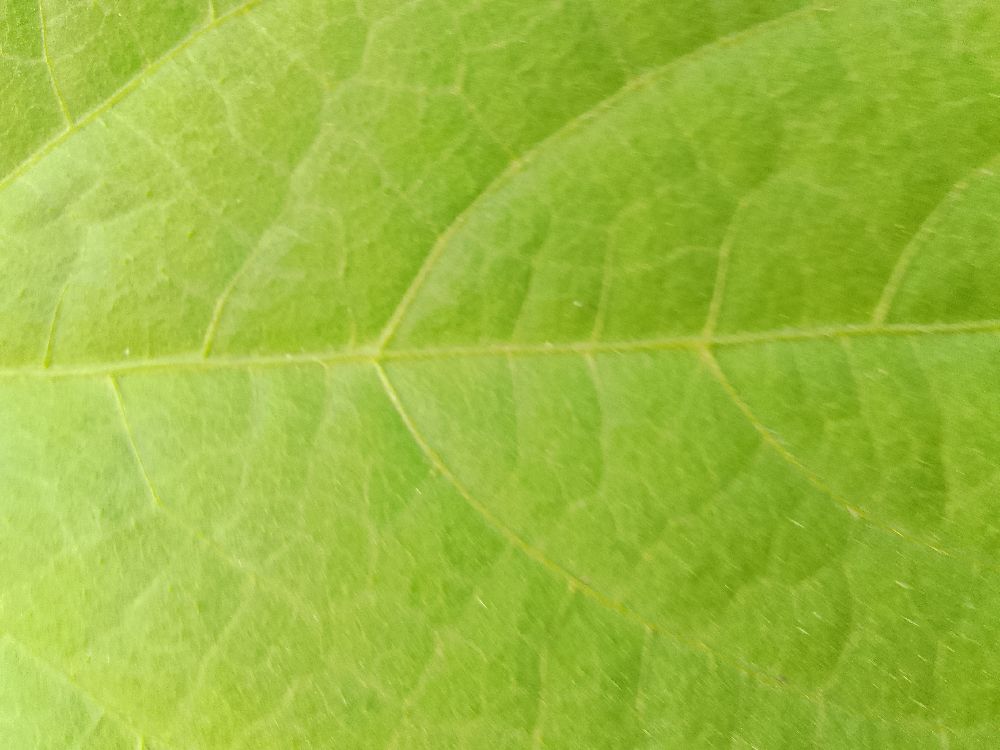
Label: healthy